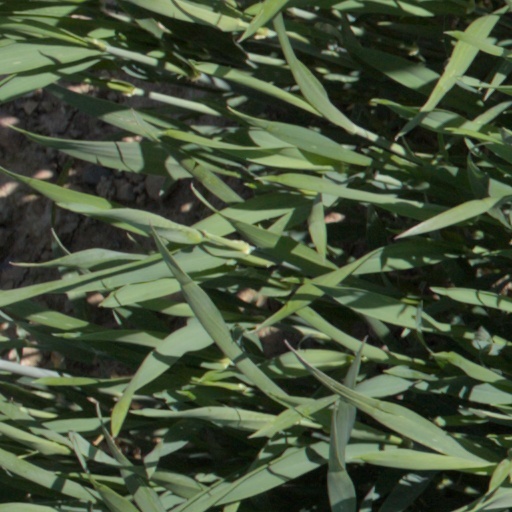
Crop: wheat